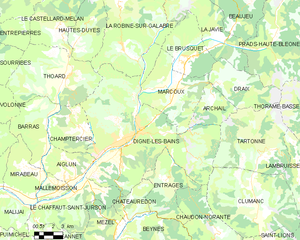
Carte des communes françaises: Digne-les-Bains
Digne-les-Bains est une commune française, chef-lieu du département des Alpes-de-Haute-Provence et située dans la région Provence-Alpes-Côte d'Azur. Le code postal est le : 04000.